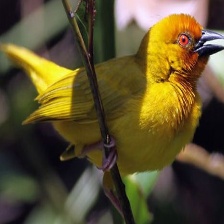
Species: EASTERN GOLDEN WEAVER
Scientific name: PLOCEUS SUBAUREUS